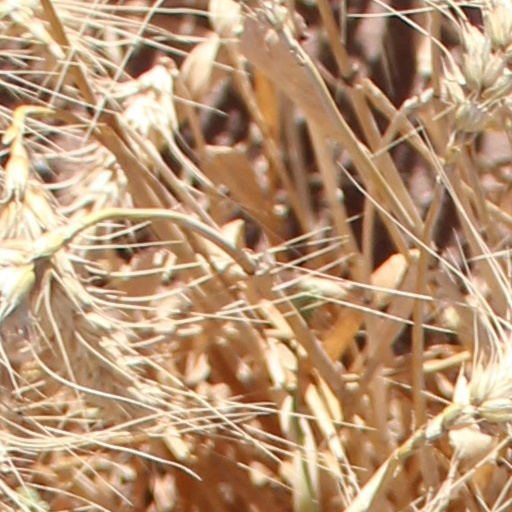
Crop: wheat